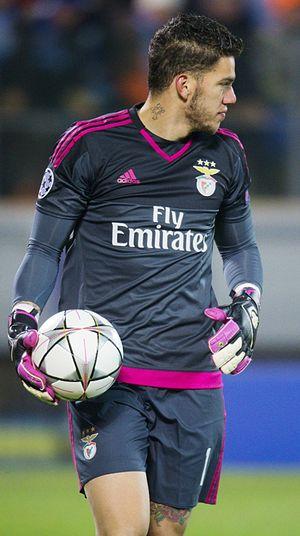
Ederson Santana de Moraes, plus communément appelé Ederson, est un joueur de football brésilien né le 17 août 1993 à Osasco qui évolue au poste de gardien de but au Manchester City Football Club.